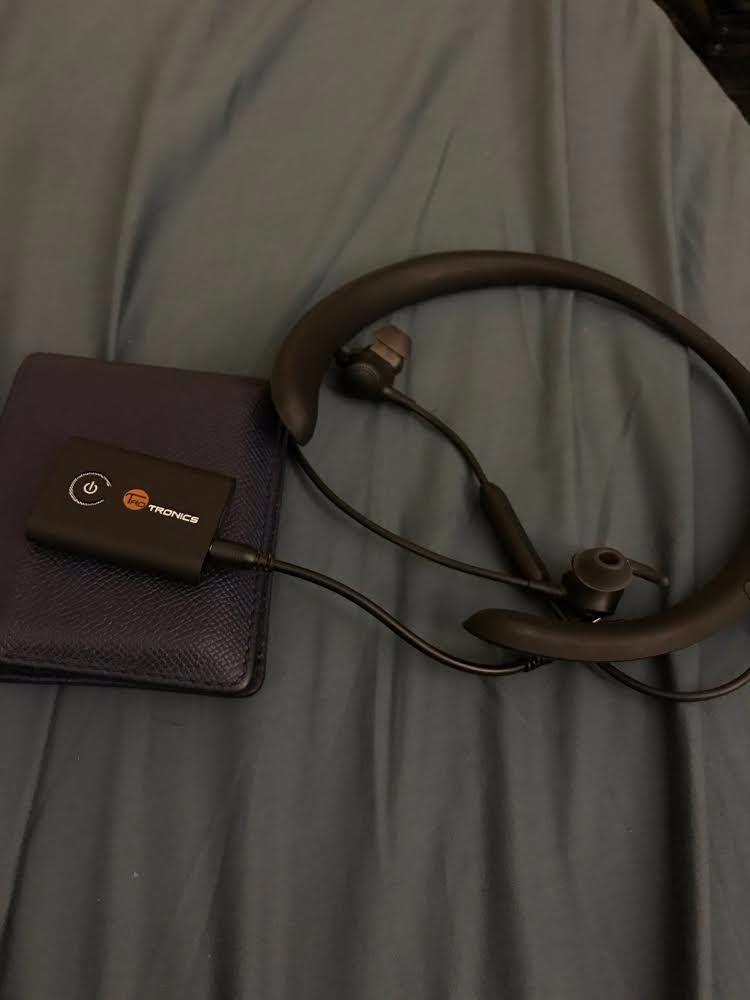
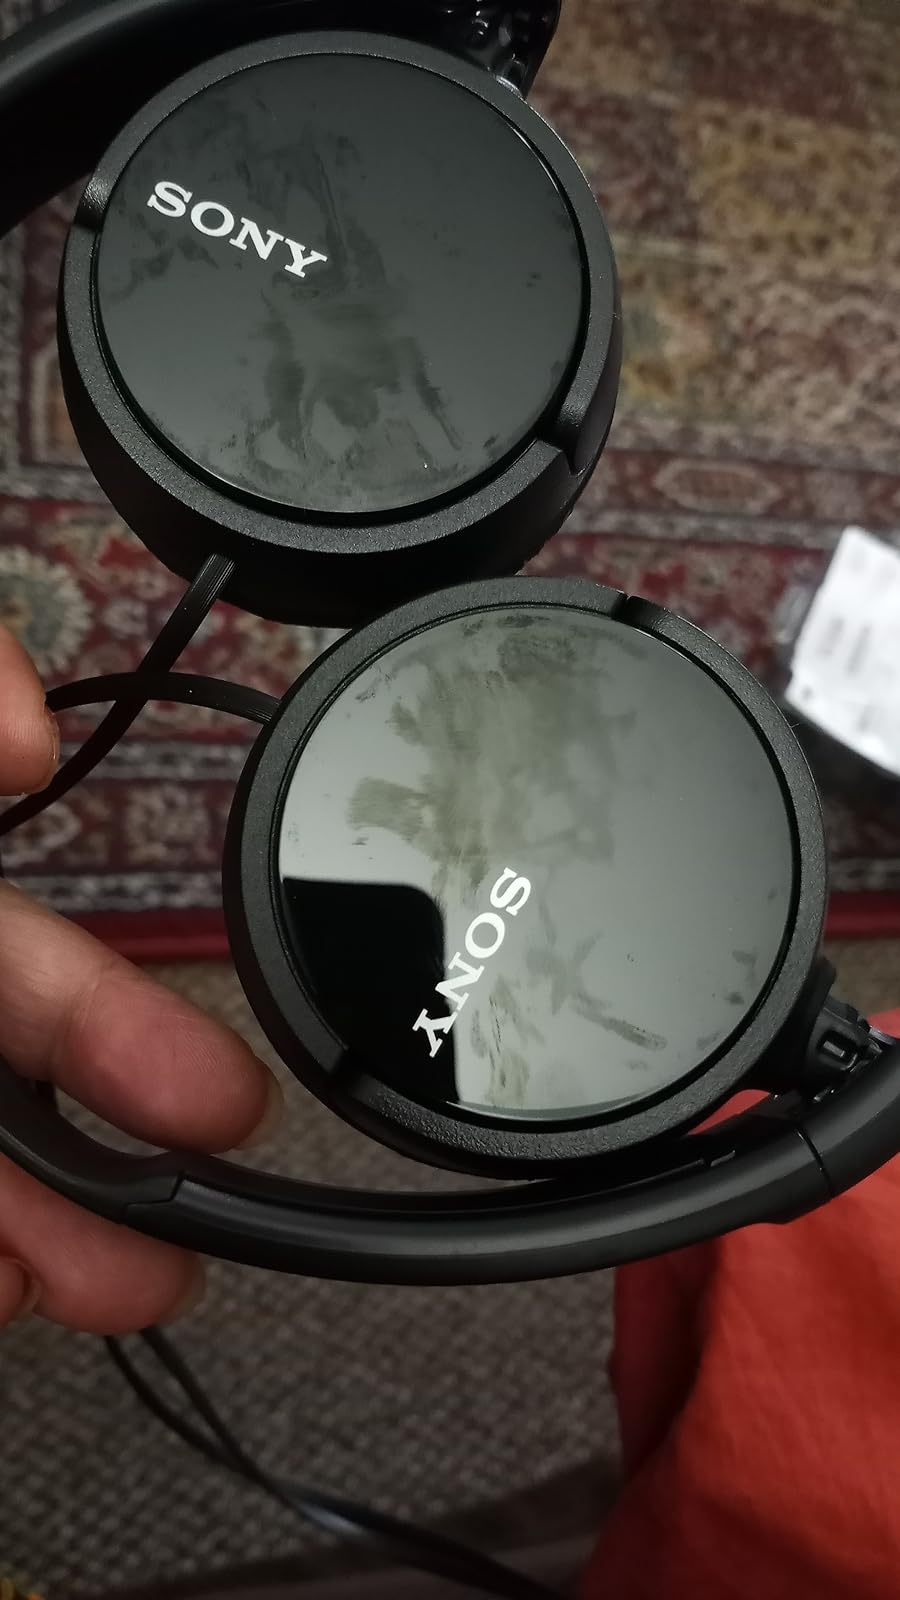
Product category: headphones
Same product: no